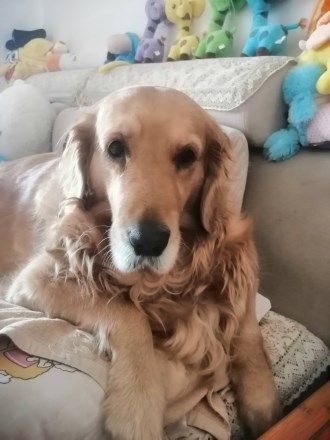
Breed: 5355-n000126-golden_retriever